Qinhuangdao–Shenyang passenger railway

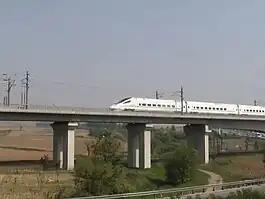
A China Railways CRH5 train on the Qinshen PDL

Qinhuangdao–Shenyang passenger railway or Qinshen railway is a passenger-dedicated high-speed railway between Qinhuangdao, Hebei province and Shenyang, Liaoning province of China, spanning a distance of . Construction started on August 16, 1999. Formally opened on October 12, 2003, it is the first newly built high-speed railway in China, costing CN¥15.7 billion (US$1.9 billion). It is an electrified dual-track railway designed for a top speed of . By 2007 its top speed was increased to . In 2002, high-speed train China Star achieved a top speed of on Qinshen railway, setting a record for Chinese train speed.